Epichloë

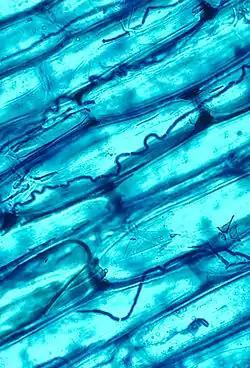
"Epichloë coenophiala" hyphae between tall fescue leaf cells

"Epichloë" species are specialized to form and maintain systemic, constitutive (long-term) symbioses with plants, often with limited or no disease incurred on the host. The best-studied of these symbionts are associated with the grasses and sedges, in which they infect the leaves and other aerial tissues by growing between the plant cells (endophytic growth) or on the surface above or beneath the cuticle (epiphytic growth). An individual infected plant will generally bear only a single genetic individual clavicipitaceous symbiont, so the plant-fungus system constitutes a genetic unit called a symbiotum (pl. symbiota).